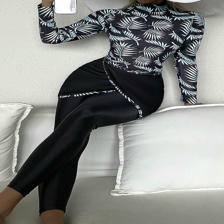
Label: Modal